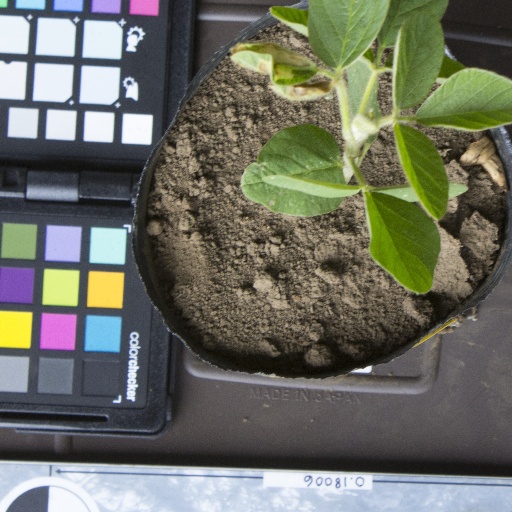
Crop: soybean